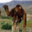
Label: camel